Alfred Mézières

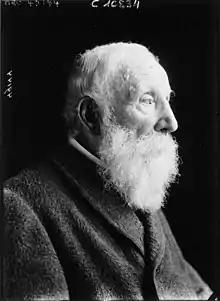
Mézières in 1914

Alfred Jean François Mézières (19 November 1826, in Réhon – 10 October 1915, in Réhon) was a French journalist, politician and historian of literature.